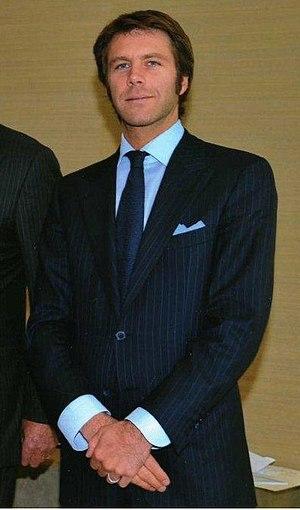
Emmanuel-Philibert de Savoie, prince de Venise et prince de Piémont, né le 22 juin 1972 à Genève, Suisse, est le fils unique de Victor-Emmanuel de Savoie, prince de Naples et duc de Savoie, actuel chef de la maison royale d’Italie, et de Marina Doria. Il est le petit-fils d’Humbert II, dernier roi d’Italie et de la « Reine de mai », Marie-José de Belgique.
Cet article donne une liste des prétendants au trône ou héritiers de trônes vacants dans le monde.